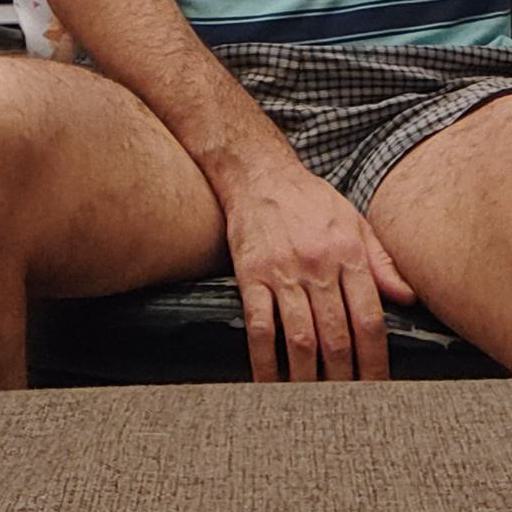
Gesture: no_gesture